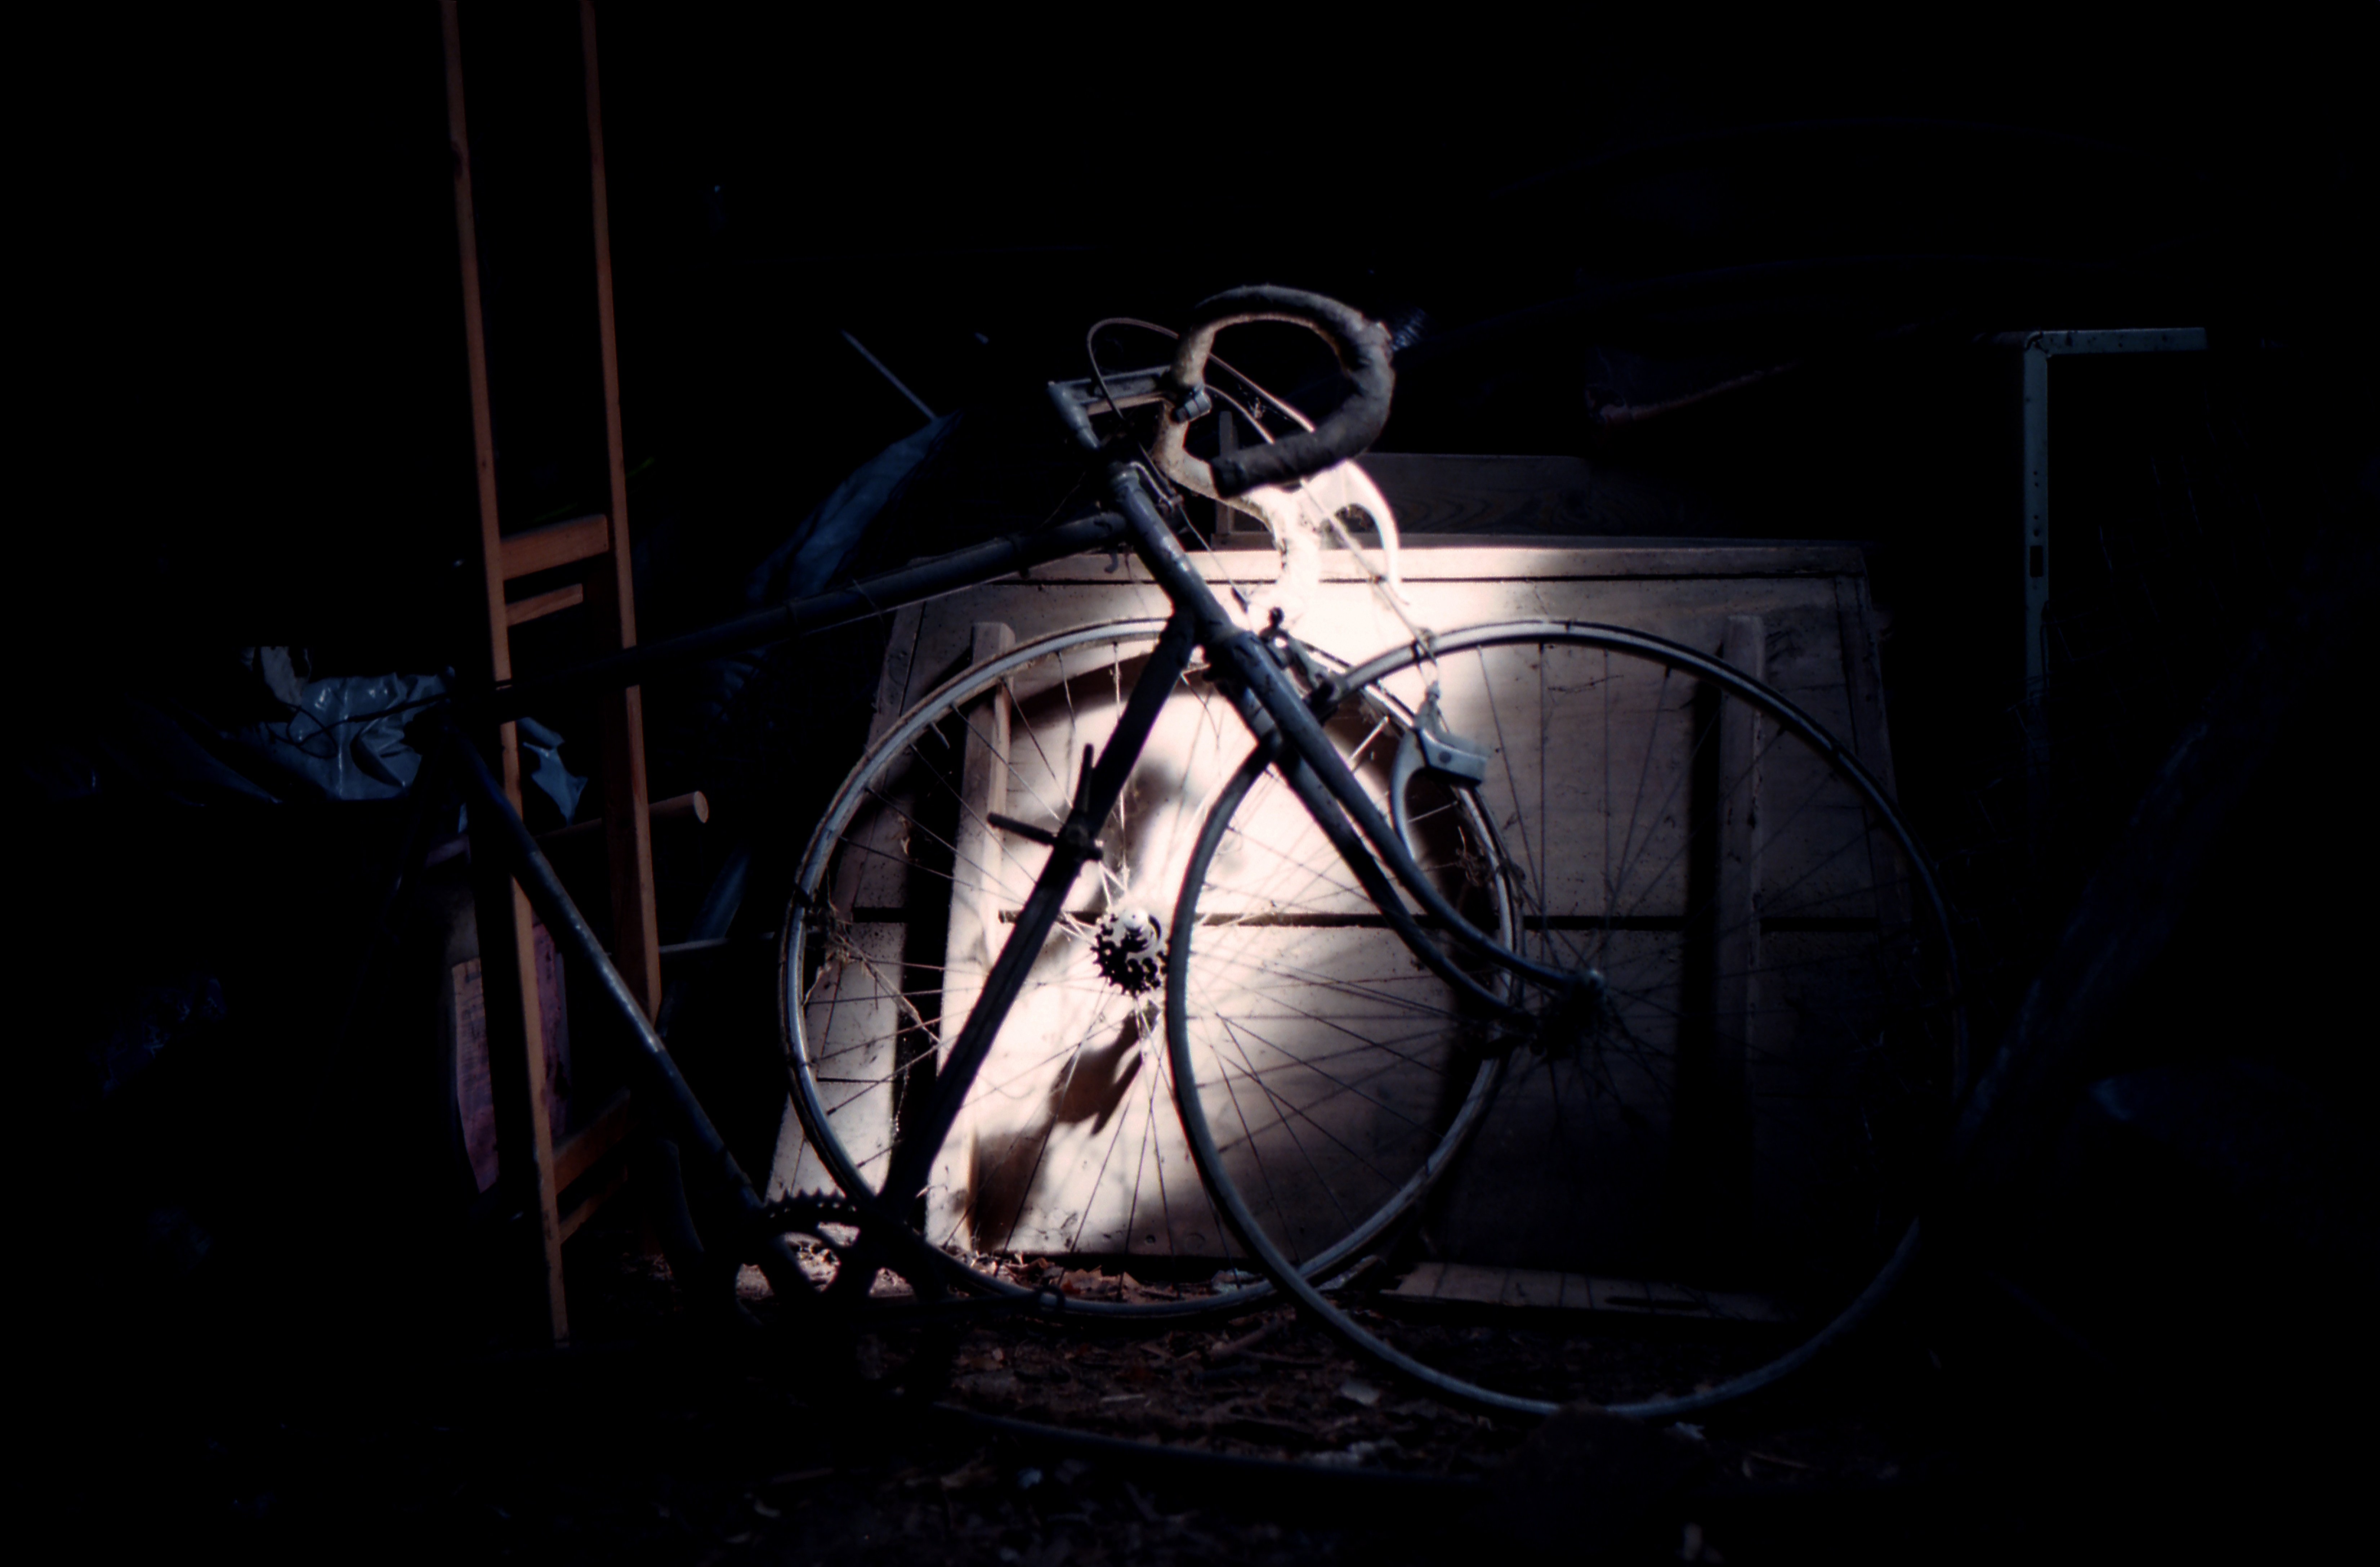
light, white, night, photography, bicycle, vehicle, shadow, darkness, black, monochrome, sports equipment, shape